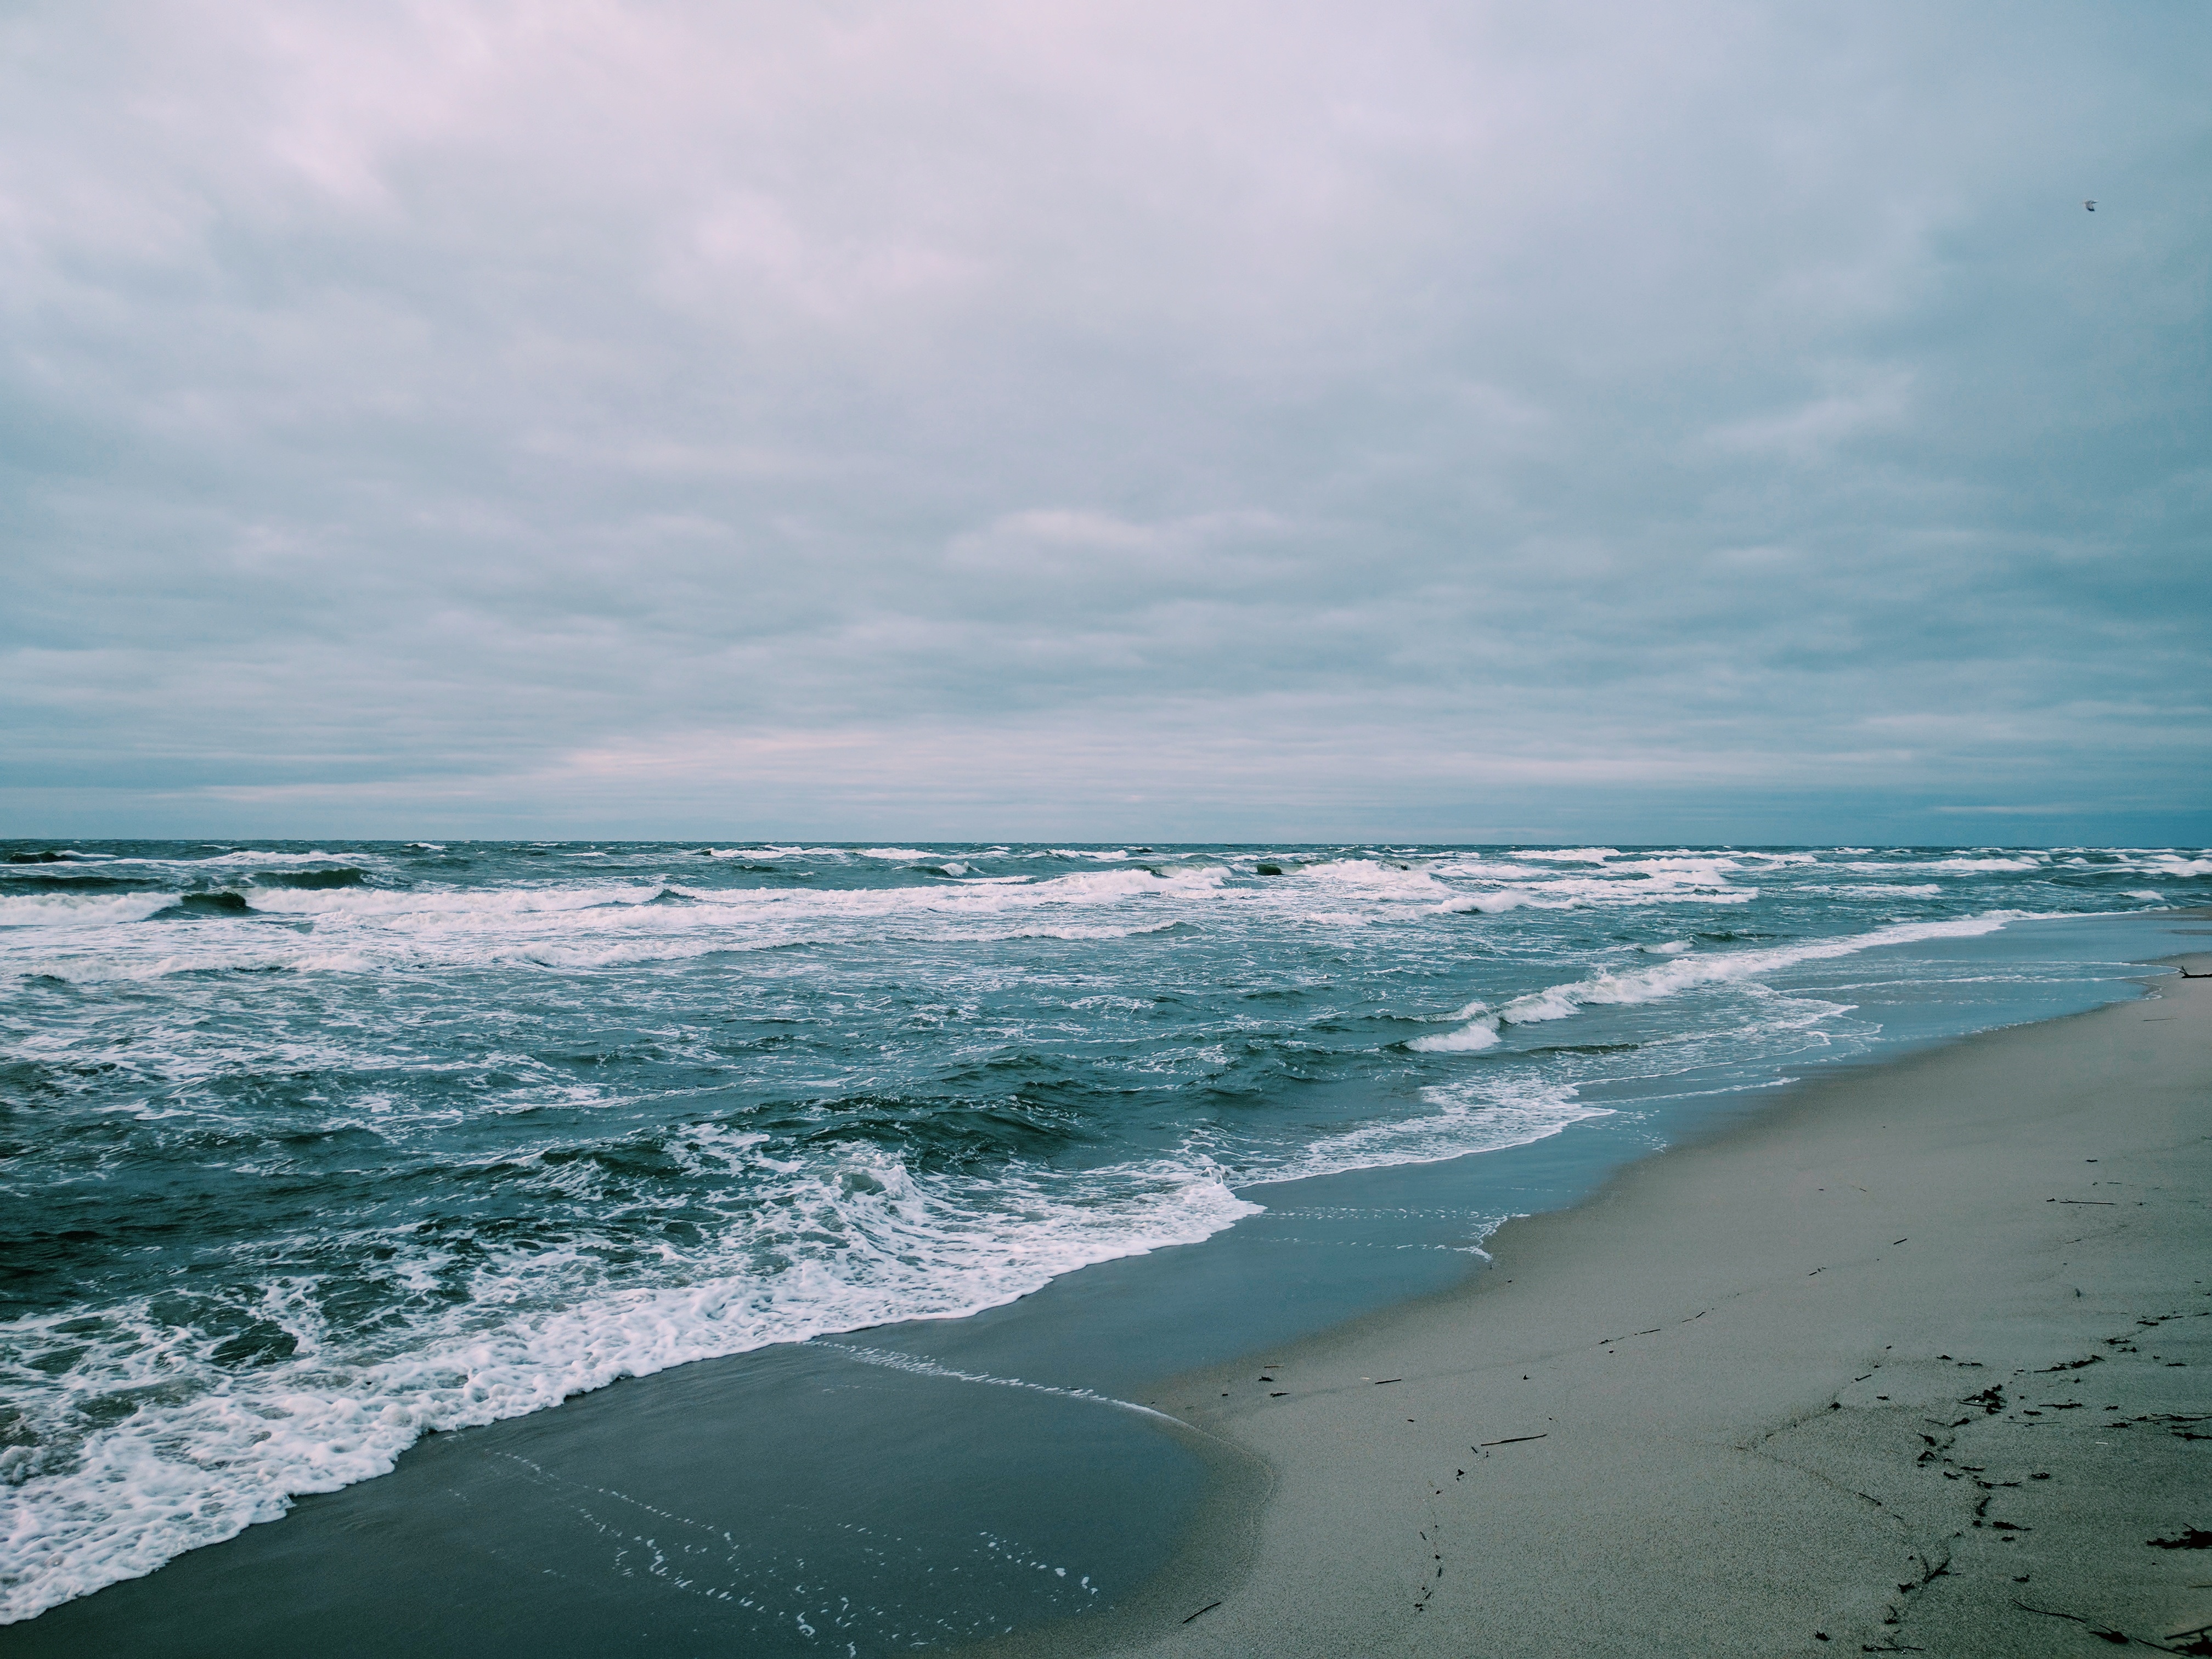
beach, sea, coast, sand, ocean, horizon, cloud, shore, wave, bay, body of water, cape, wind wave